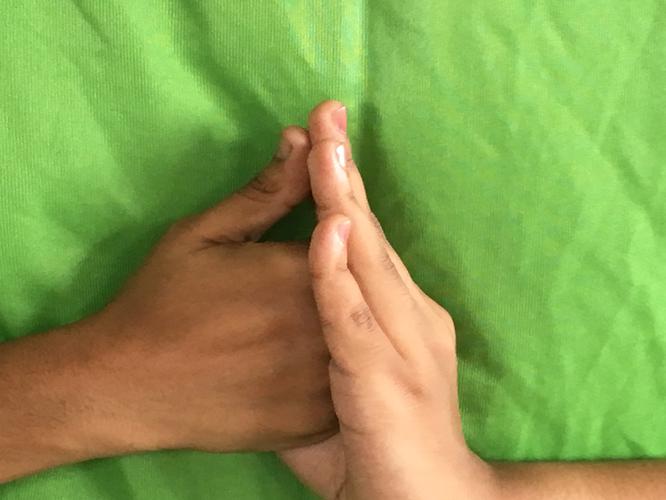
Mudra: Shanka
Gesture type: double_hand